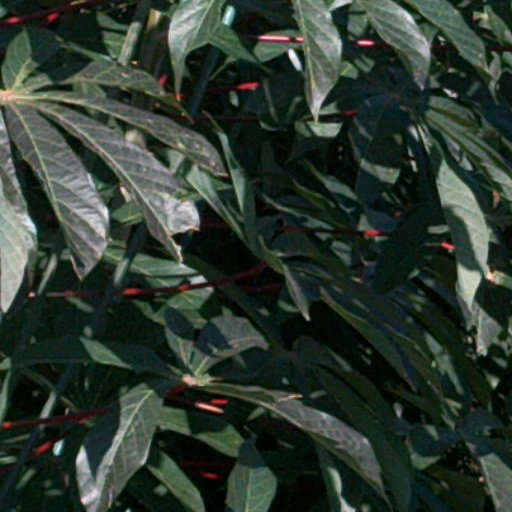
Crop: cassava